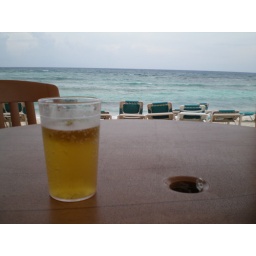
like a corona commercial, except the beer's in a plastic cup